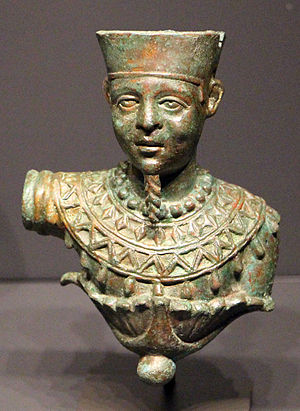
Thebansk triade
Buste forestillende Amon
Den thebanske triade er en oldegyptisk triade, bestående af Amon, Mut, og Khonsu.